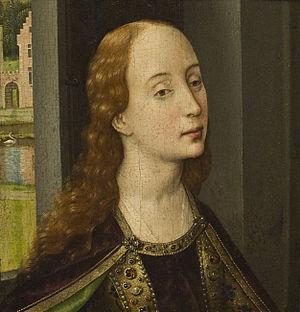
Marie-Madeleine lisant est l'un des trois fragments connus d'un important retable peint au milieu du XVᵉ siècle par le peintre flamand Rogier de le Pasture, connu sous le nom de Rogier van der Weyden. Réalisé entre 1435 et 1438, ce fragment est exposé à la National Gallery de Londres depuis 1860.